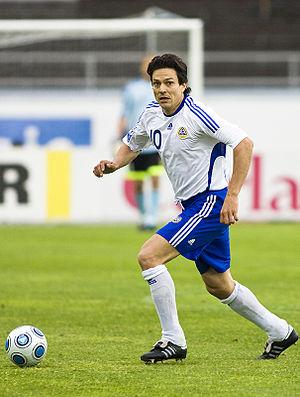
Jari Litmanen, est un footballeur international finlandais, qui joue au poste d'attaquant et de milieu de terrain offensif. Meilleur buteur de la Ligue des champions 1995-1996, il est le seul joueur finlandais de l'histoire à avoir réussi pareille performance.